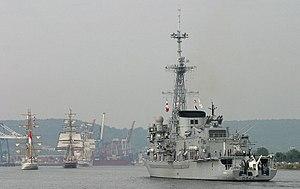
La frégate Primauguet lors de son départ de Rouen à l'occasion de l'Armada